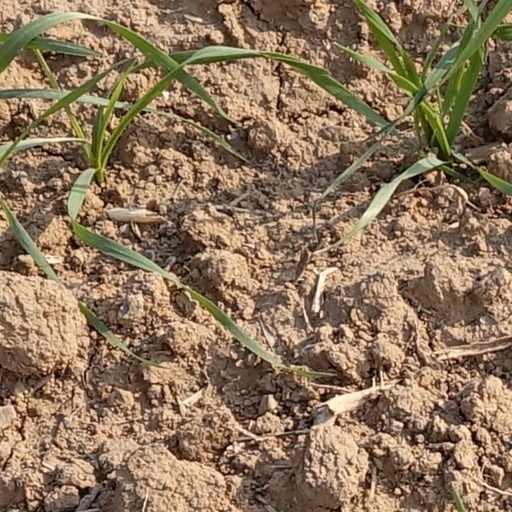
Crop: wheat